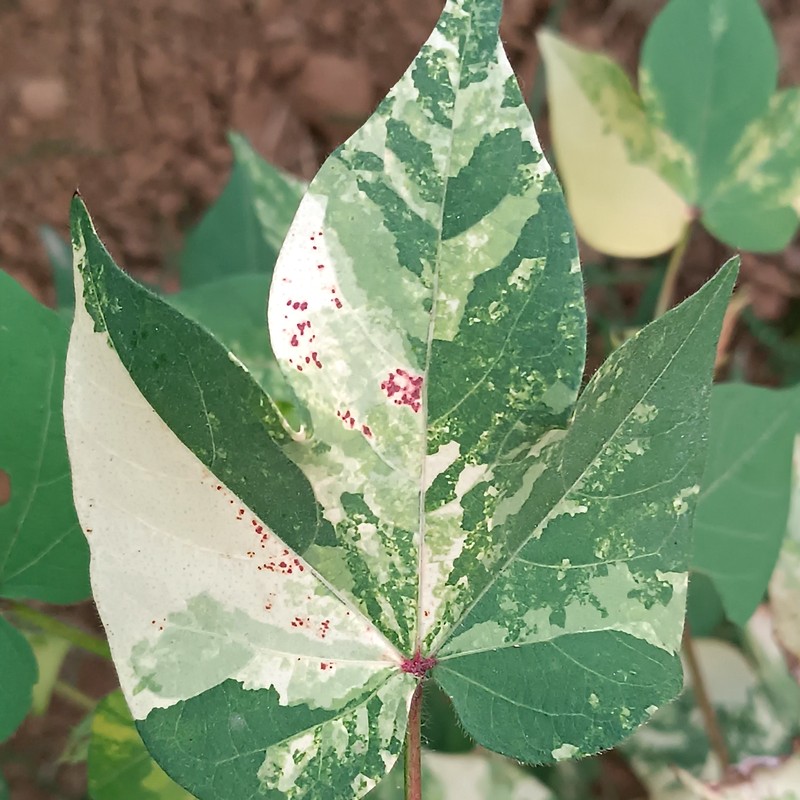
Label: Leaf Variegation